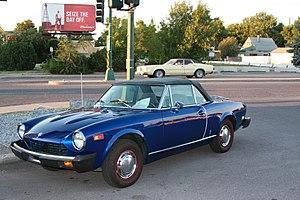
La Fiat 124 Sport Spider est une voiture qui est produite par le constructeur italien Fiat, à partir de 1966.